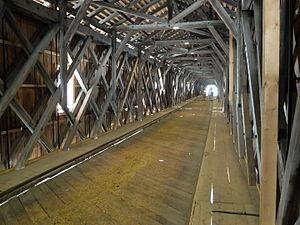
L’Alte Rheinbrücke Vaduz–Sevelen est un pont en bois couvert qui franchit le Rhin, reliant Vaduz, la capitale du Liechtenstein à la commune suisse de Sevelen dans le canton de Saint-Gall.